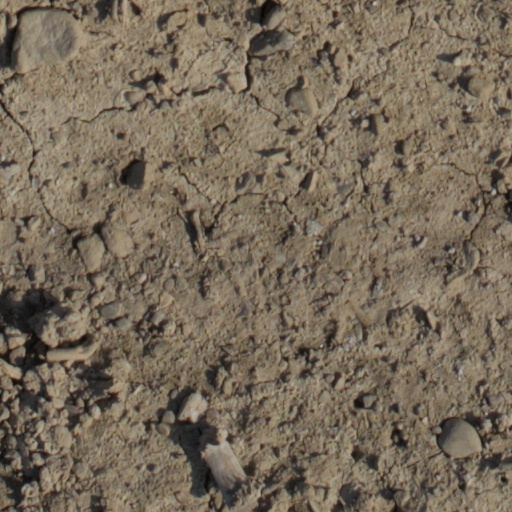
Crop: wheat